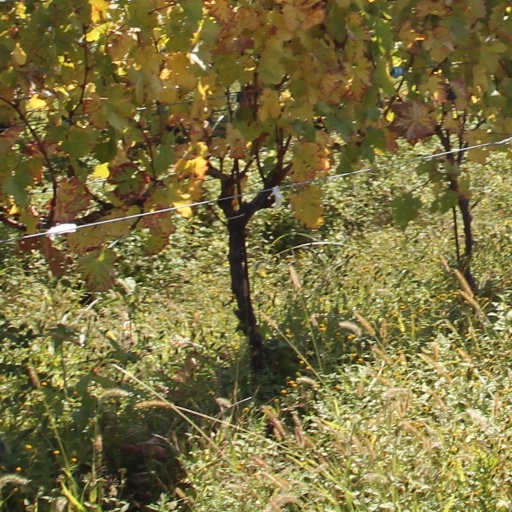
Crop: grape